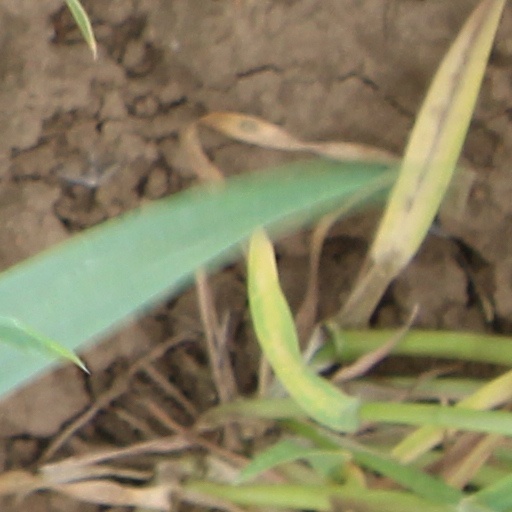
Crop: wheat